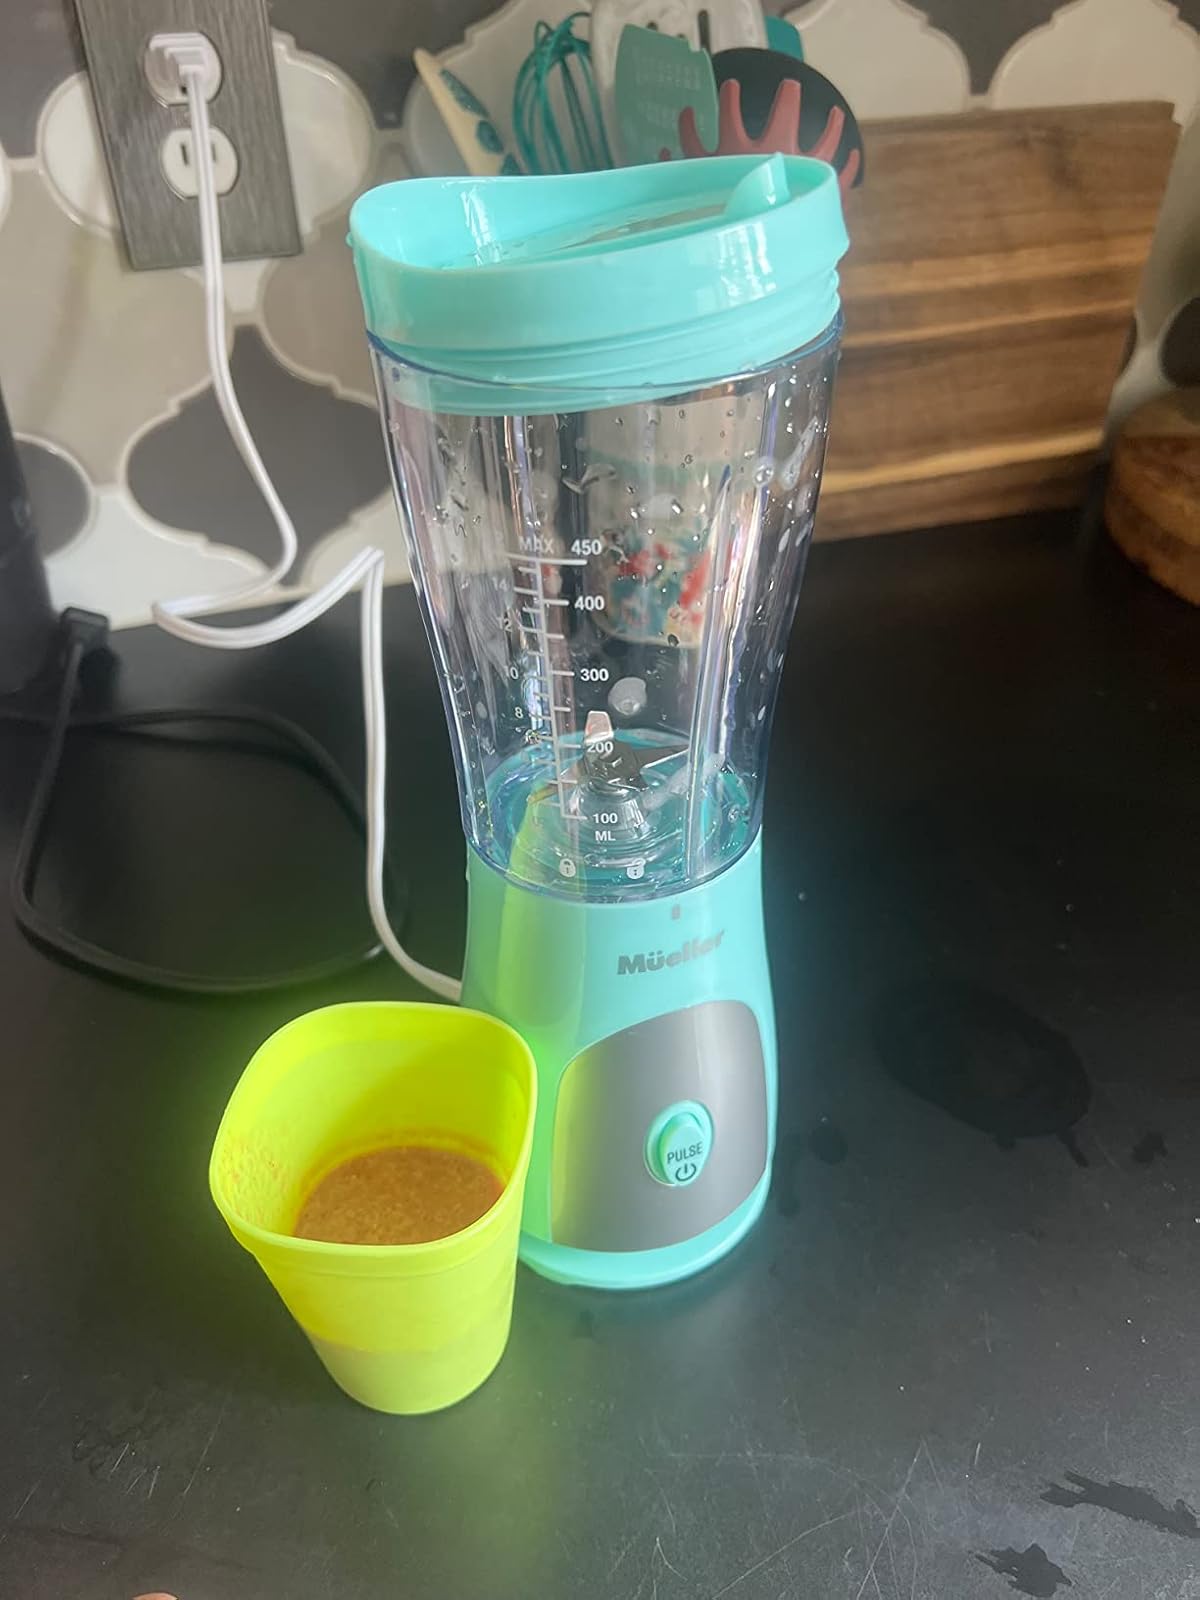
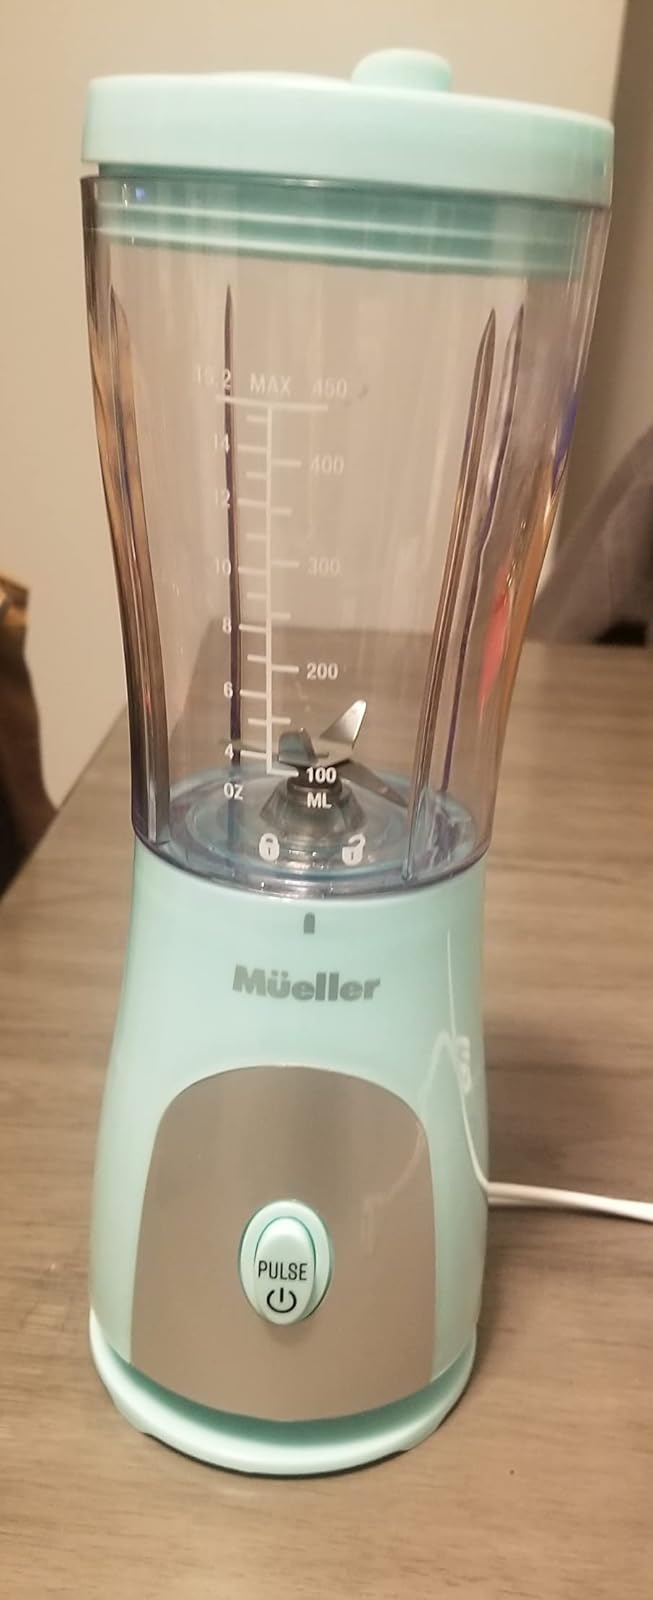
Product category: items_blender
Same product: yes